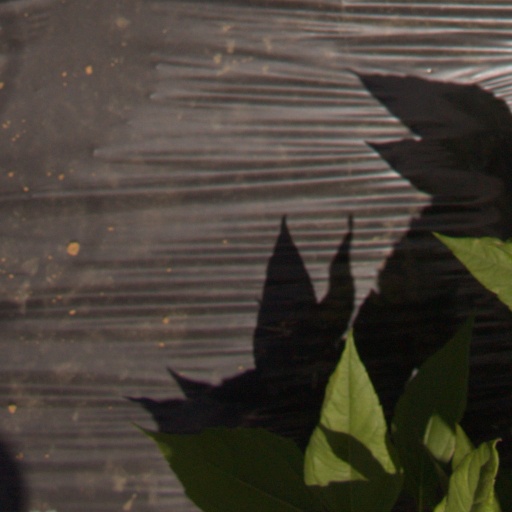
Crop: Jerusalem artichoke